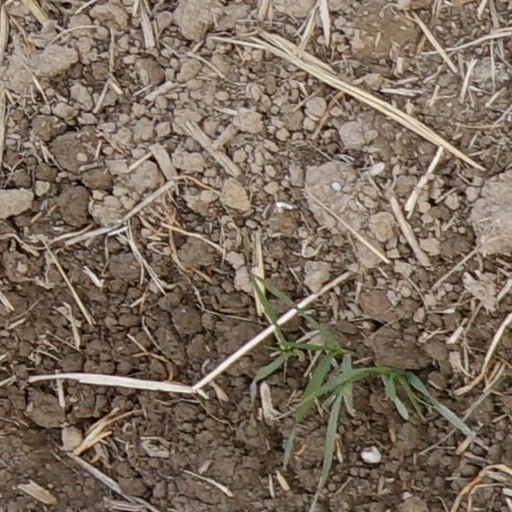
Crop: wheat